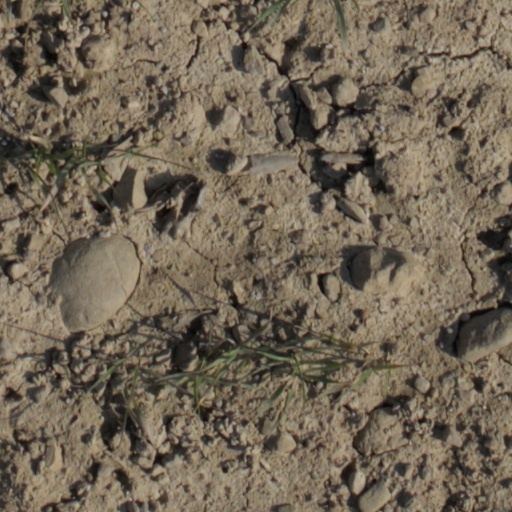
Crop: wheat